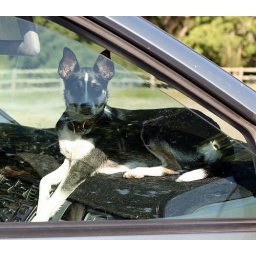
Hot dog in car Just chaos